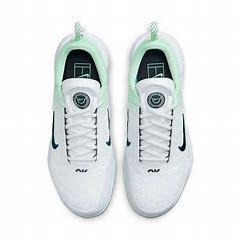
Brand: Nike
Model: Court Zoom NXT